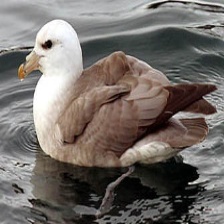
Species: NORTHERN FULMAR
Scientific name: FULMARUS GLACIALIS